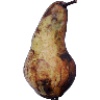
Label: Pear Abate 1